Silesian Museum (Katowice)

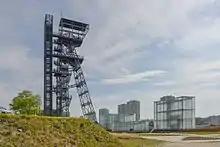
"Warszawa" mine shaft tower, now part of the Silesian Museum in Katowice

Among the works of Polish art are remarkable examples portraits by Stanisław Wyspiański, paintings by Olga Boznańska, Henryk Rodakowski, Jan Matejko, Józef Chełmoński, Aleksander Gierymski, Jacek Malczewski, Leon Wyczółkowski, Józef Pankiewicz, Władysław Podkowiński, and Jan Stanisławski. Other artists on display from the original collection, returned from Bytom, are: